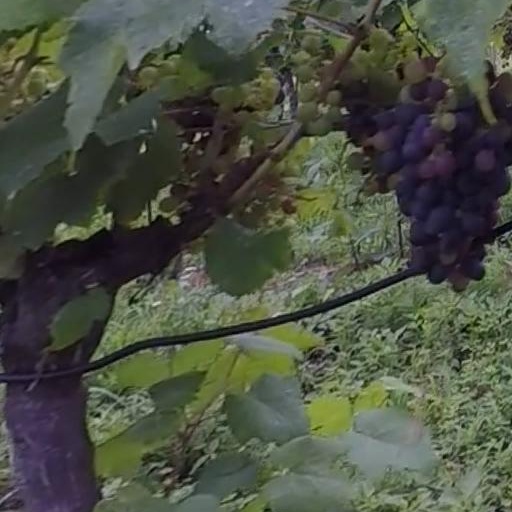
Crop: grape